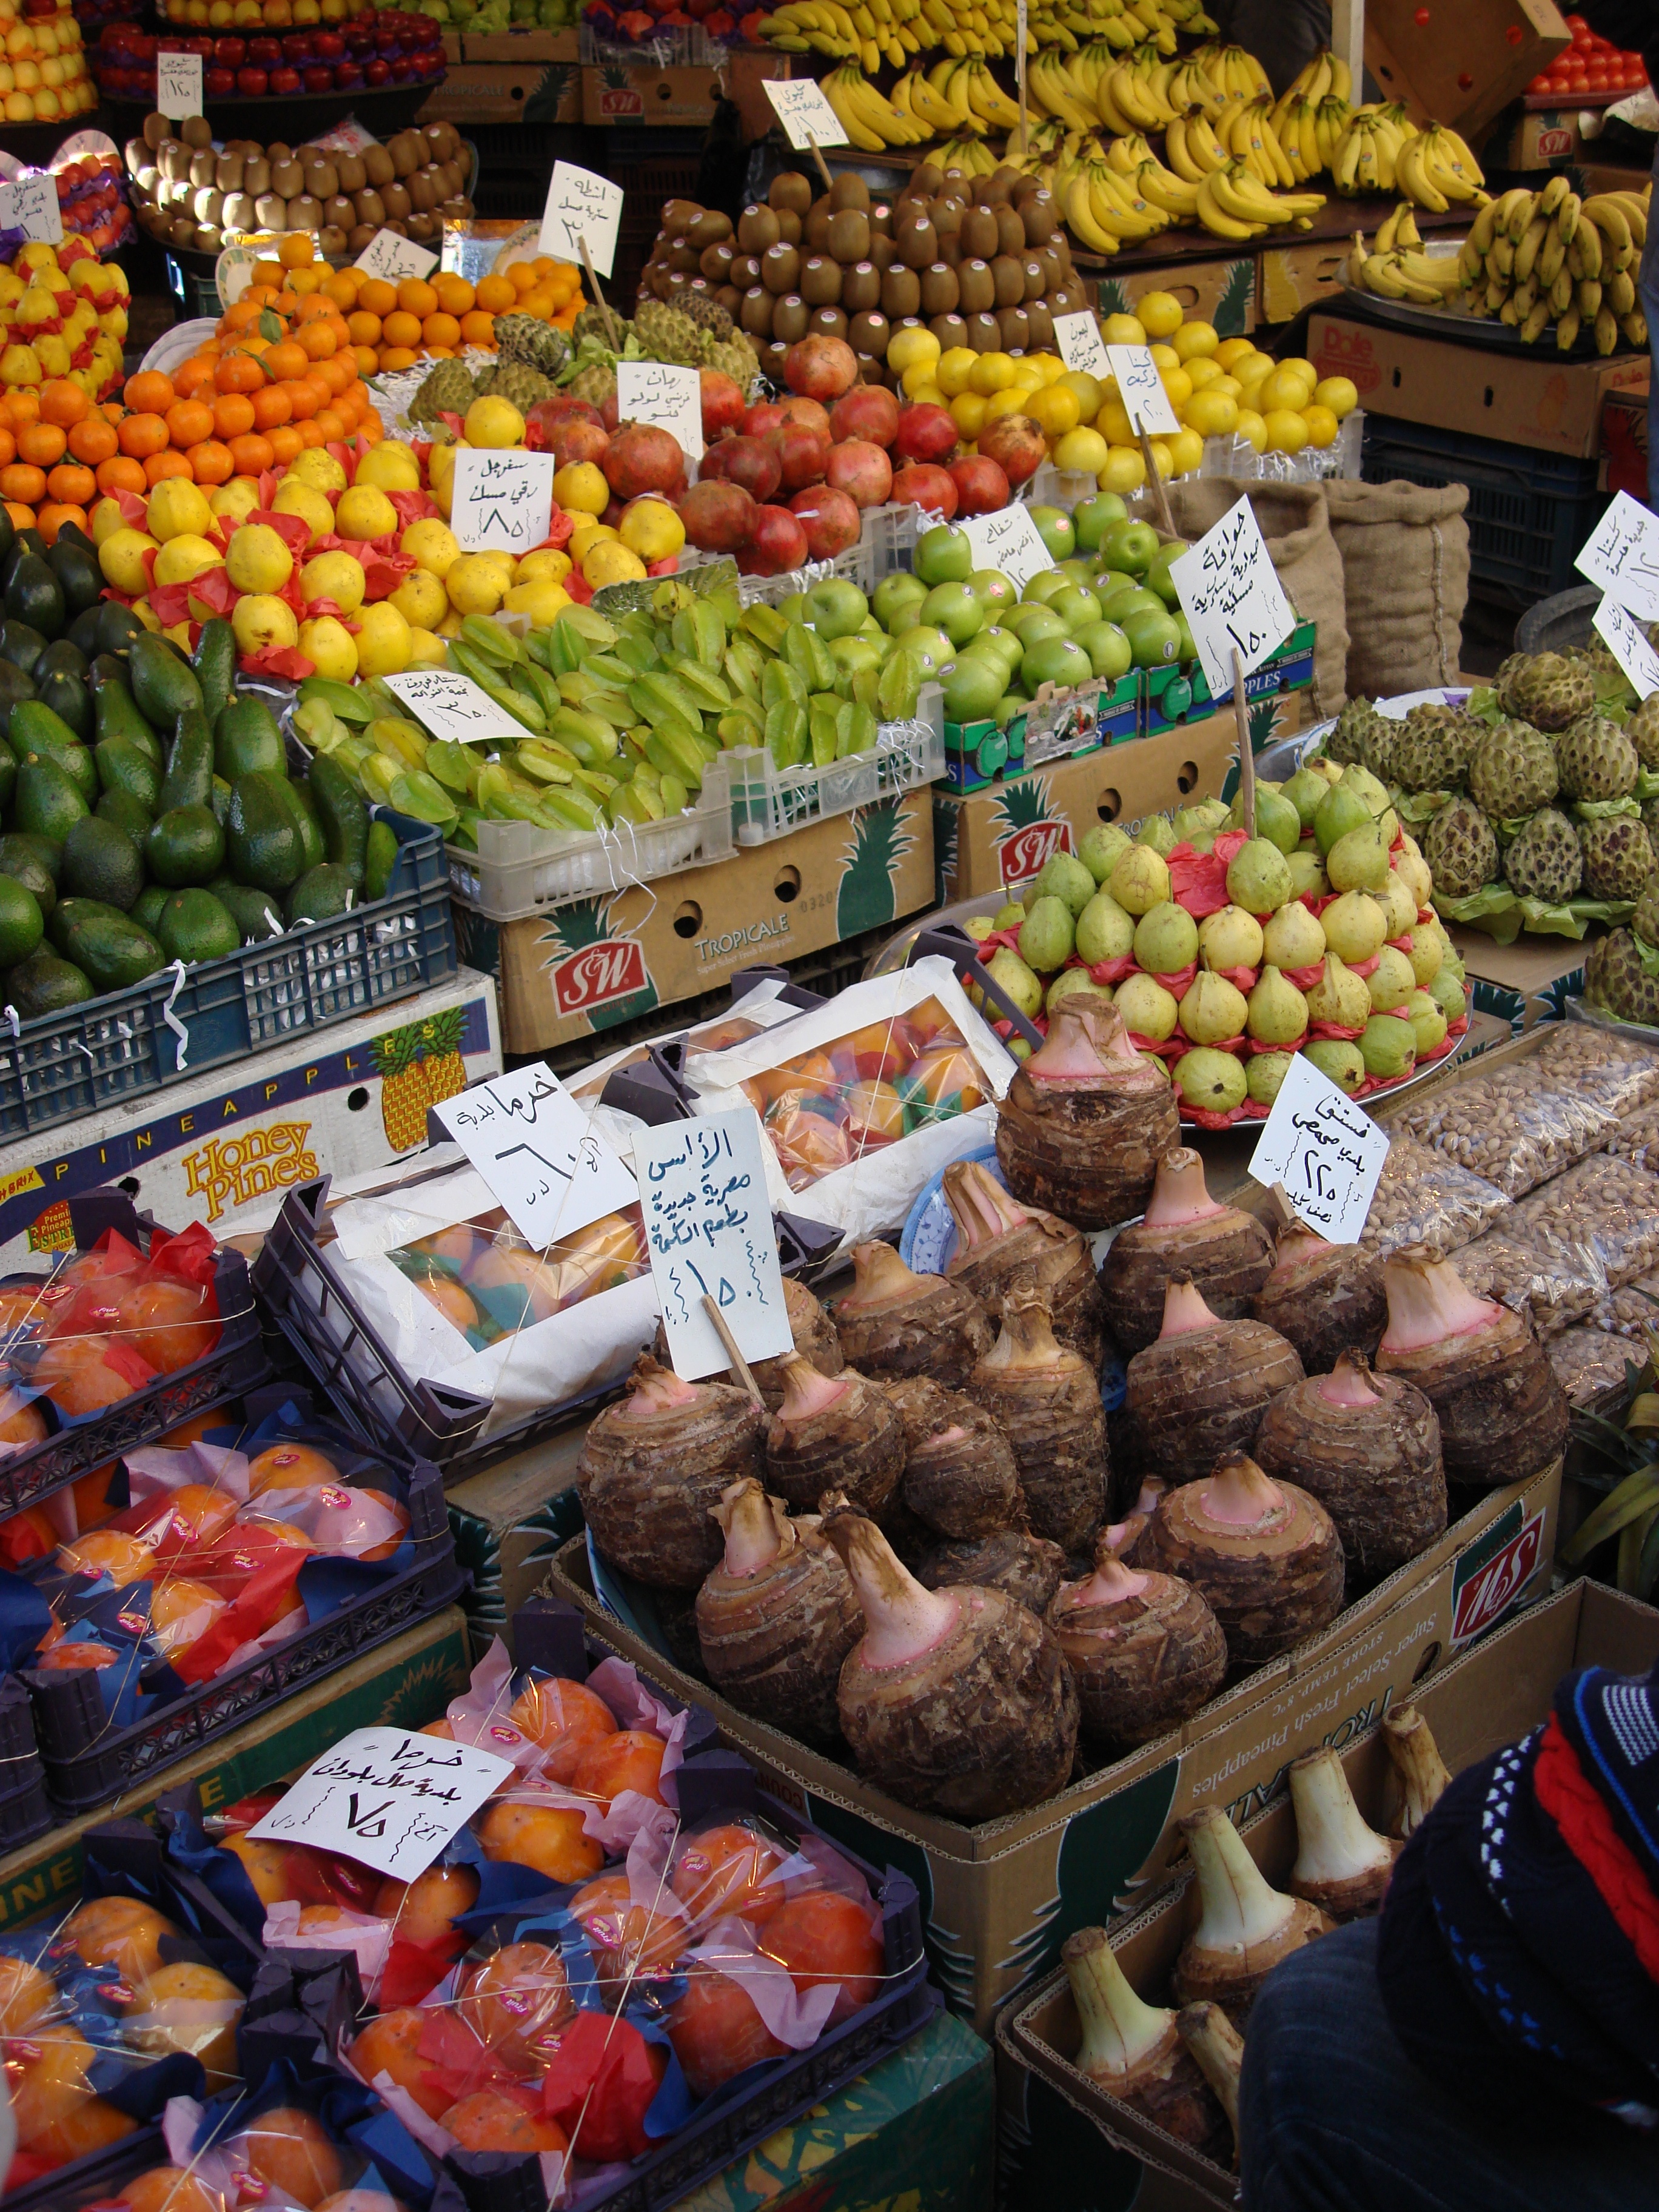
city, food, vendor, produce, bazaar, market, marketplace, public space, vegetables, fruits, supermarket, grocery store, frisch, bio, damascus, local food, whole food, syria, altheimat, geographical feature, human settlement, greengrocer